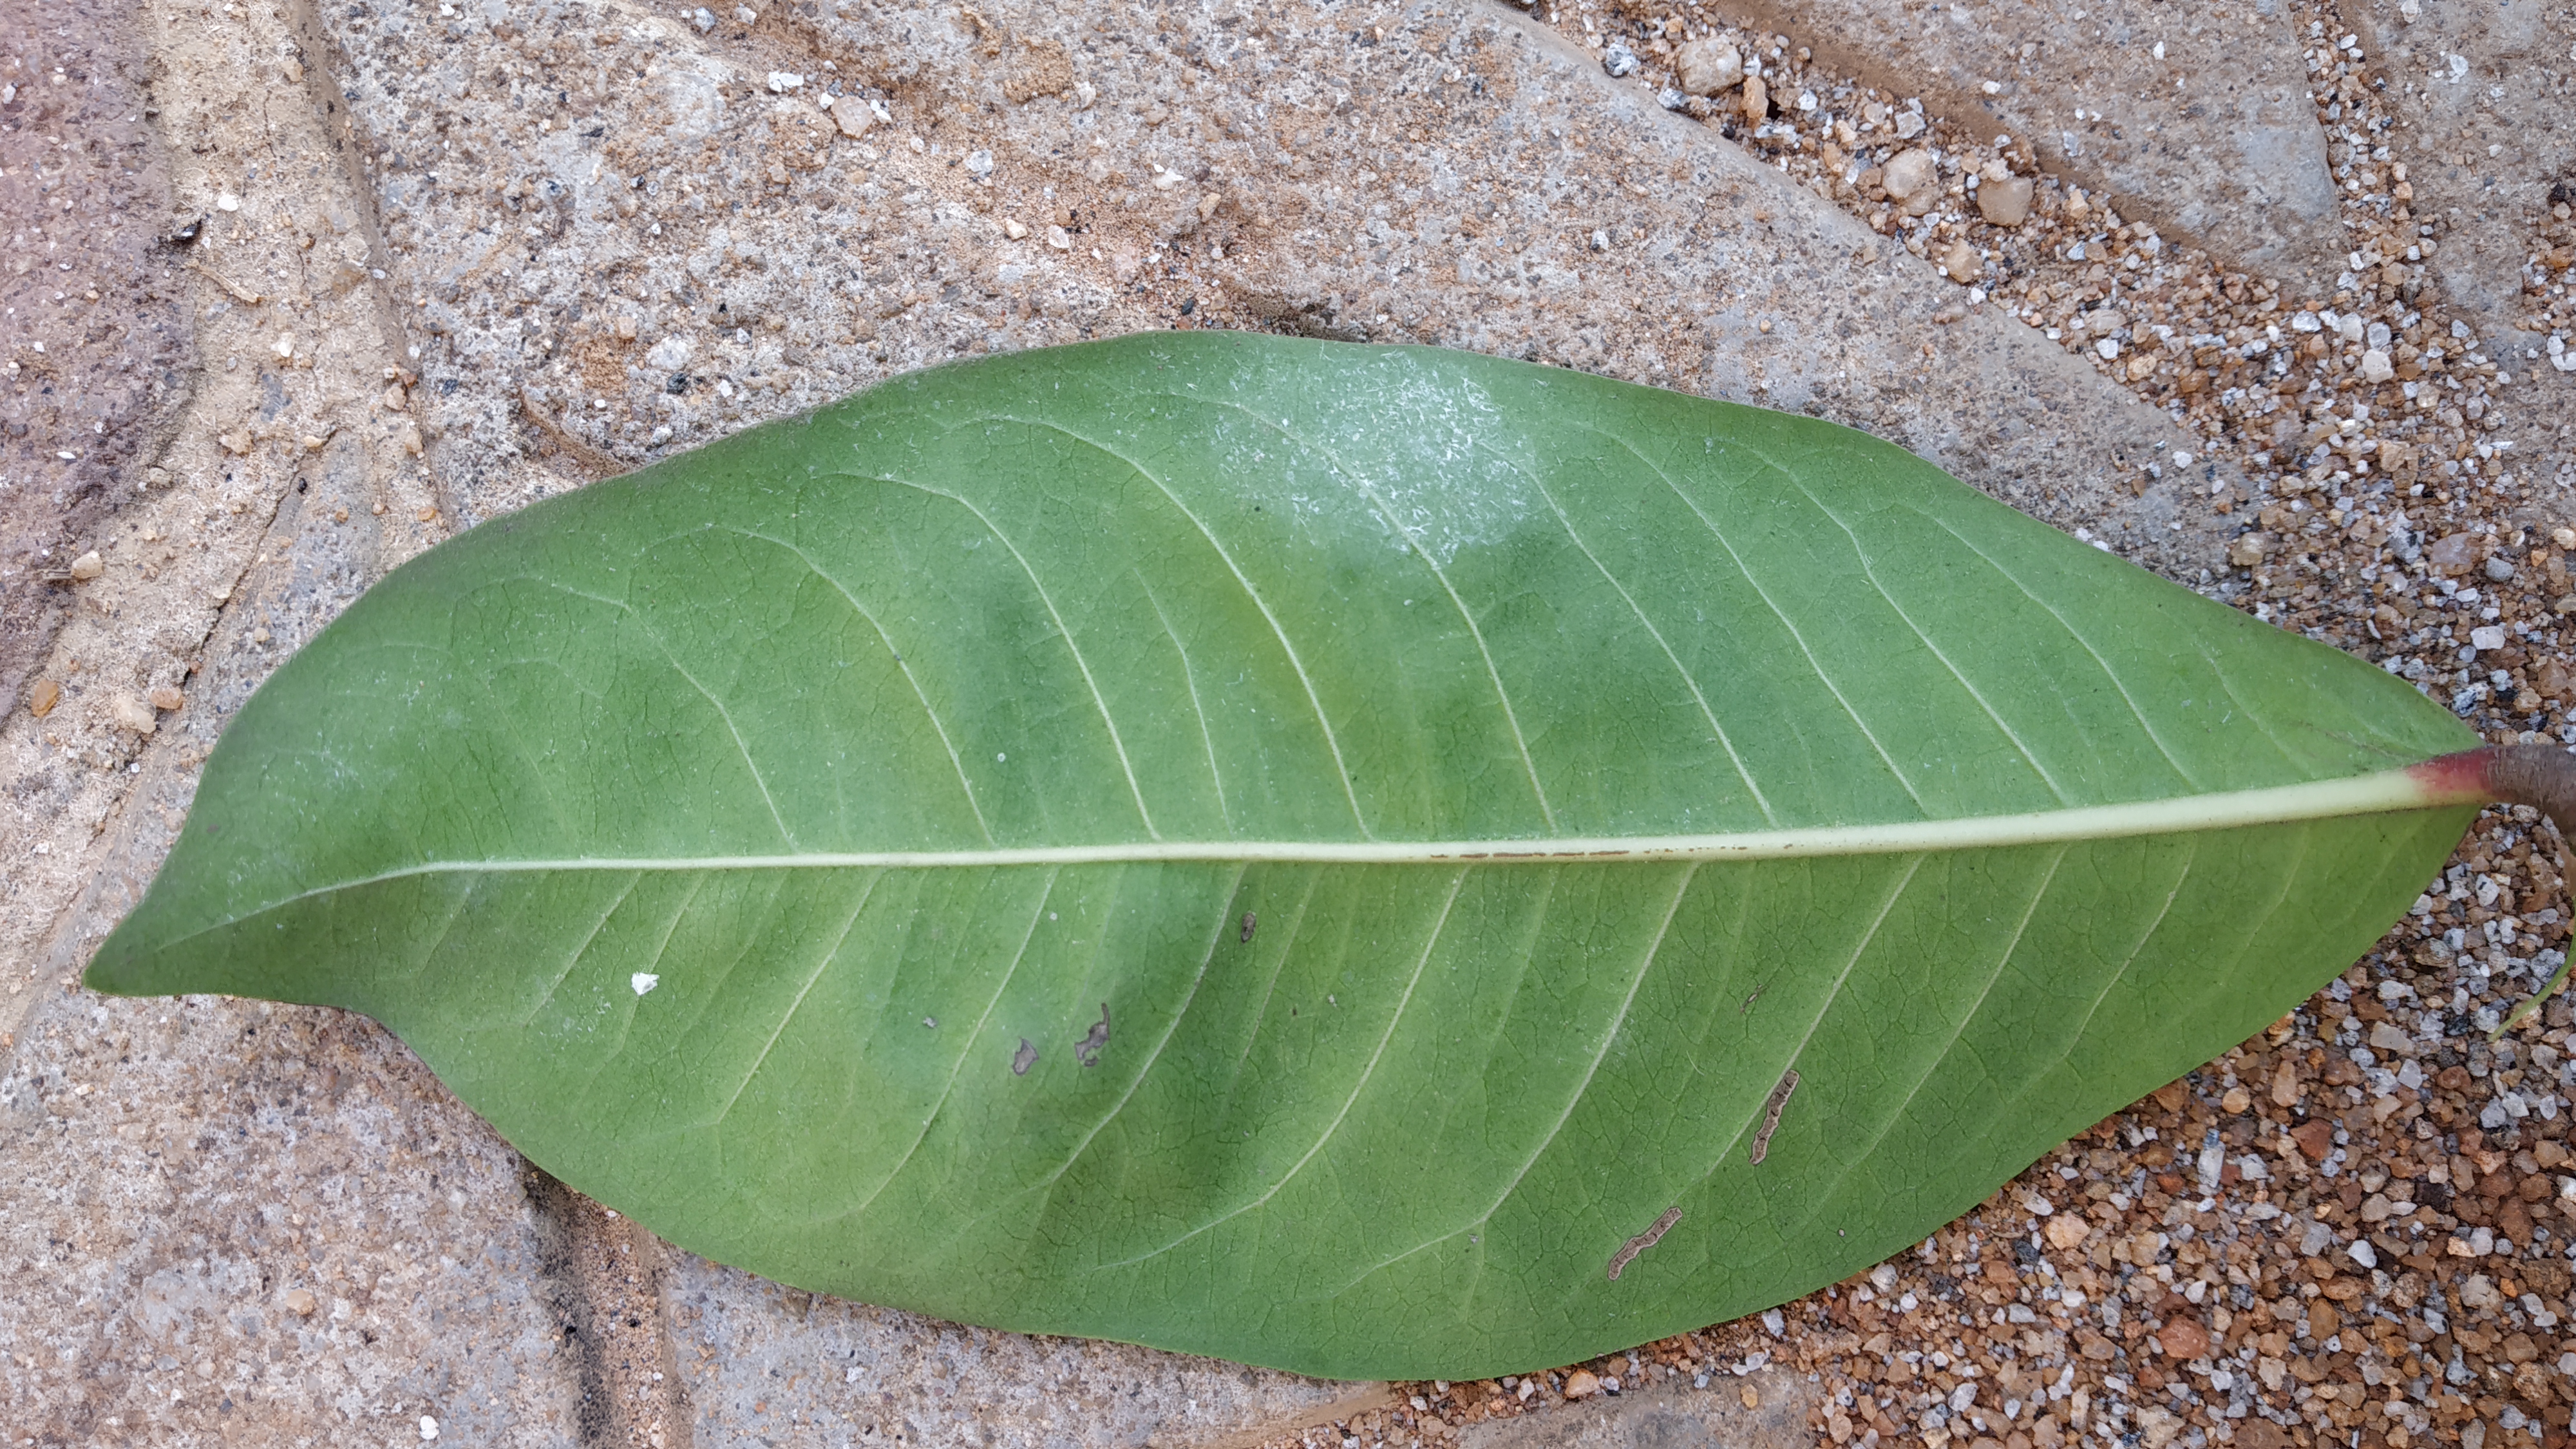
Plant: kepala